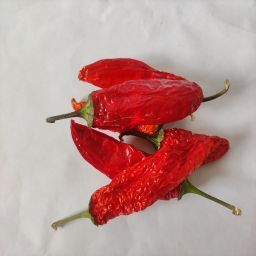
Crop: New Mexico Green Chile
Quality: Dried